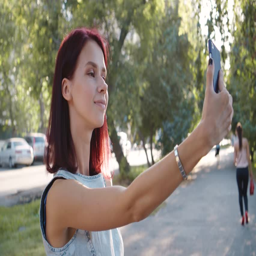
the girl is taking pictures on the street using a smartphone